Ellen Willmott

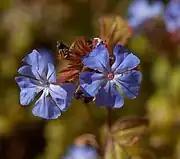
"Ceratostigma willmottianum", one of over 60 species named after Ellen Willmott or Warley Place.

Ellen Willmott was born on 19 August 1858 in Heston, Middlesex, the eldest of three daughters of Frederick Willmott (1825–1892), a solicitor, and Ellen Willmott (née Fell) ( 1898). Through her mother she was related to the Tasker family, prominent Roman Catholics. She and her two sisters, Rose and Ada ( 1872), attended the exclusive Catholic convent school Gumley House for several years.